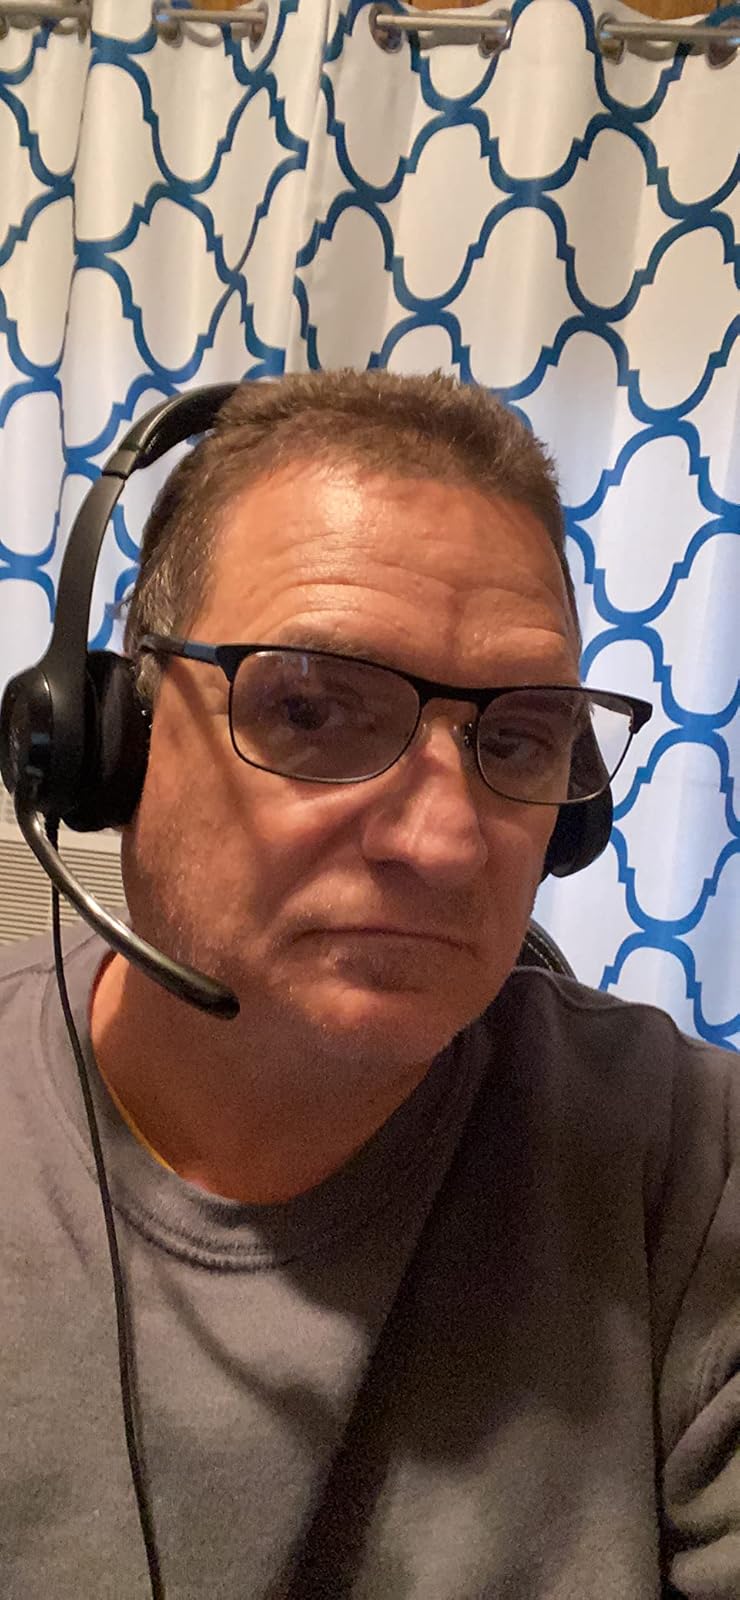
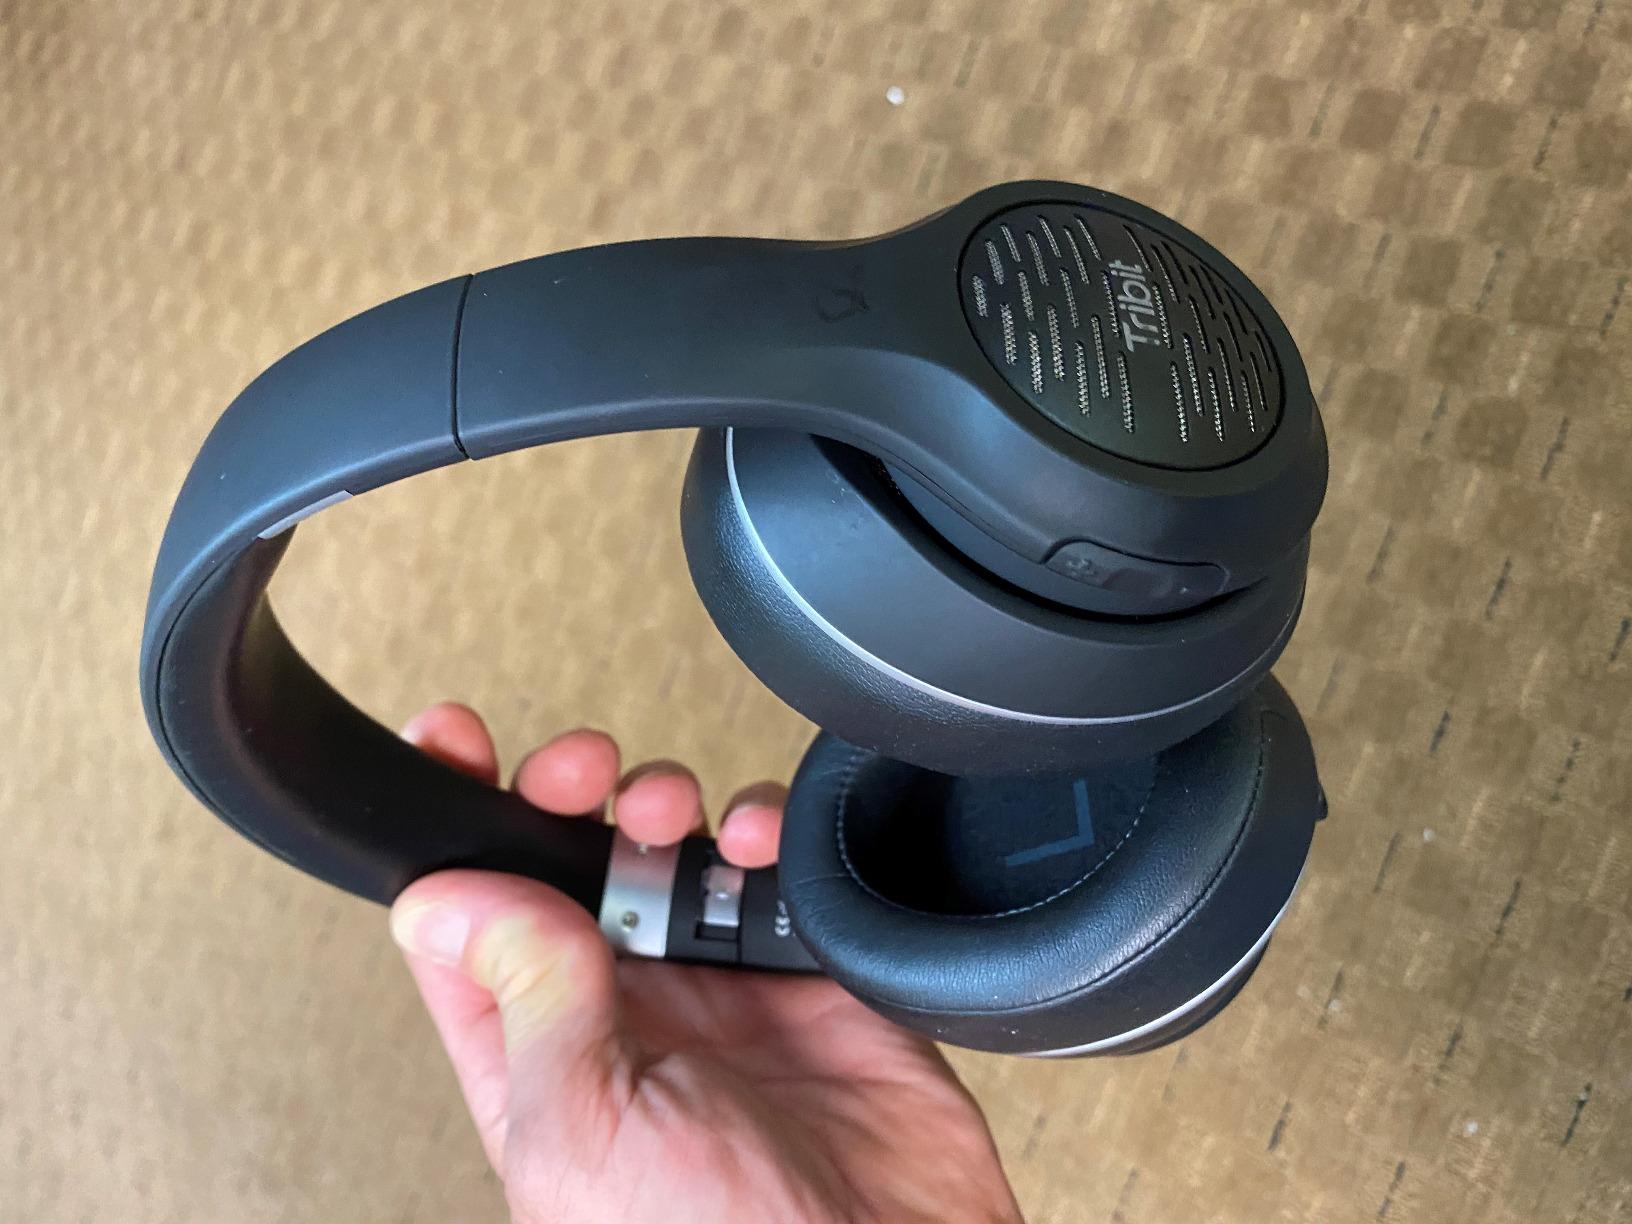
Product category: headphones
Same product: no